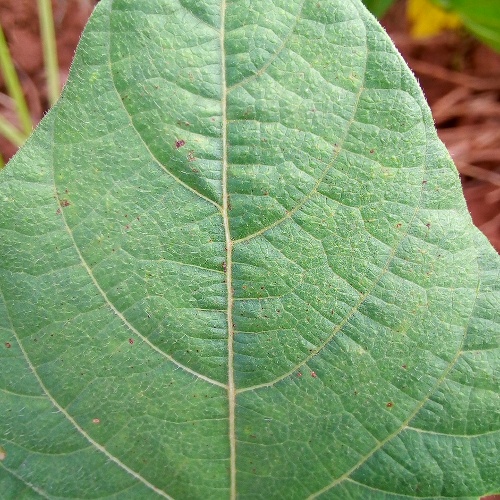
Leaf condition: healthy